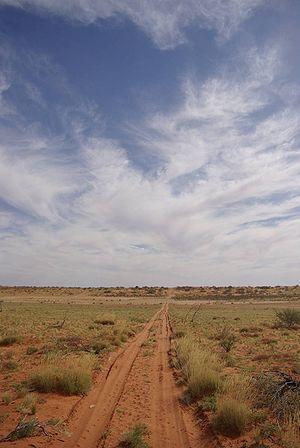
Le désert Strzelecki est situé dans la région du Grand Nord de l'Australie-Méridionale, au sud-ouest du Queensland et à l'ouest de la Nouvelle-Galles du Sud. Il est situé au nord-est du Bassin du lac Eyre et au nord de la chaîne de Flinders. Deux autres déserts occupent le bassin du lac Eyre: le désert de Tirari et le désert de Simpson.